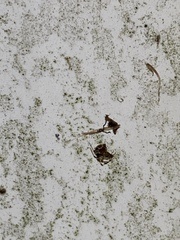
Species: Parasteatoda_tepidariorum